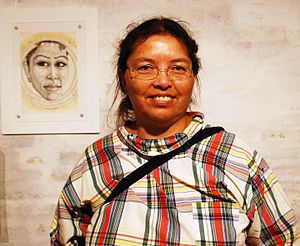
Naja Abelsen
Naja Abelsen er en dansk grønlandsk billedkunstner, tegner og illustrator, født 19. april 1964 i Brønderslev og opvokset i Frederikssund. Fra 1971 til 1980 boede hun i Qaqortoq, Grønland og siden i Danmark. Fra 2010 i Ærøskøbing på Ærø, hvor hun har sit eget atelier og galleri på Vestergade 74.